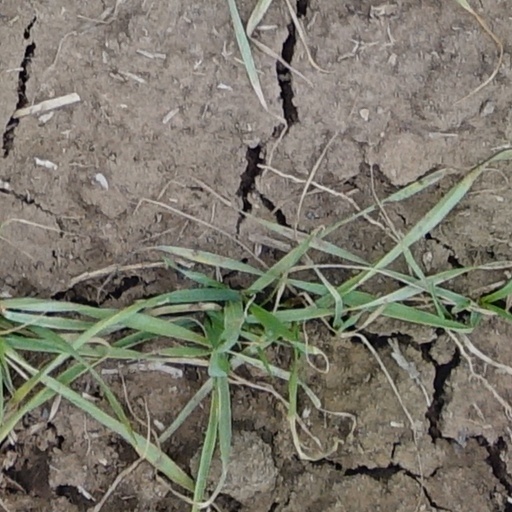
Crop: wheat